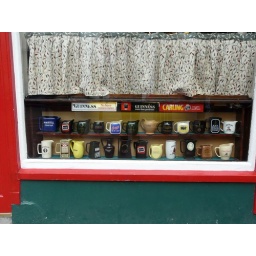
in a bar window in Killarney